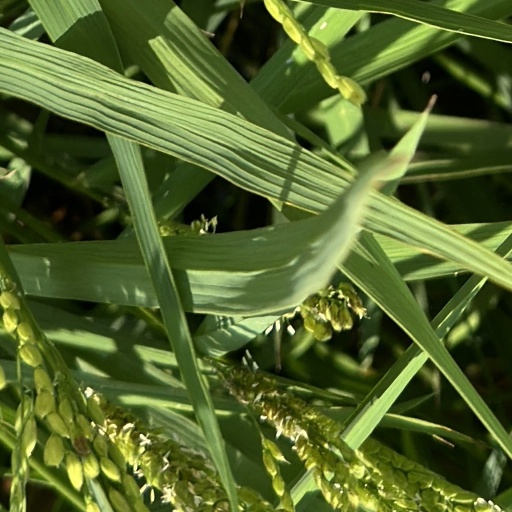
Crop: rice